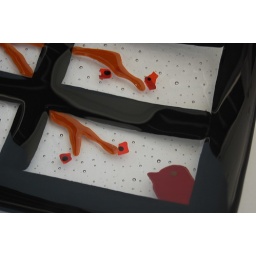
close up of bird in window - $50